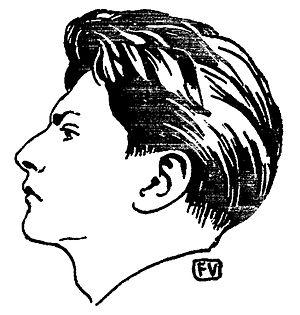
Léon Pourtau, né à Bordeaux en 1872 et mort lors d'un naufrage dans l'océan Atlantique le 4 juillet 1898, est un peintre impressionniste et pointilliste français.